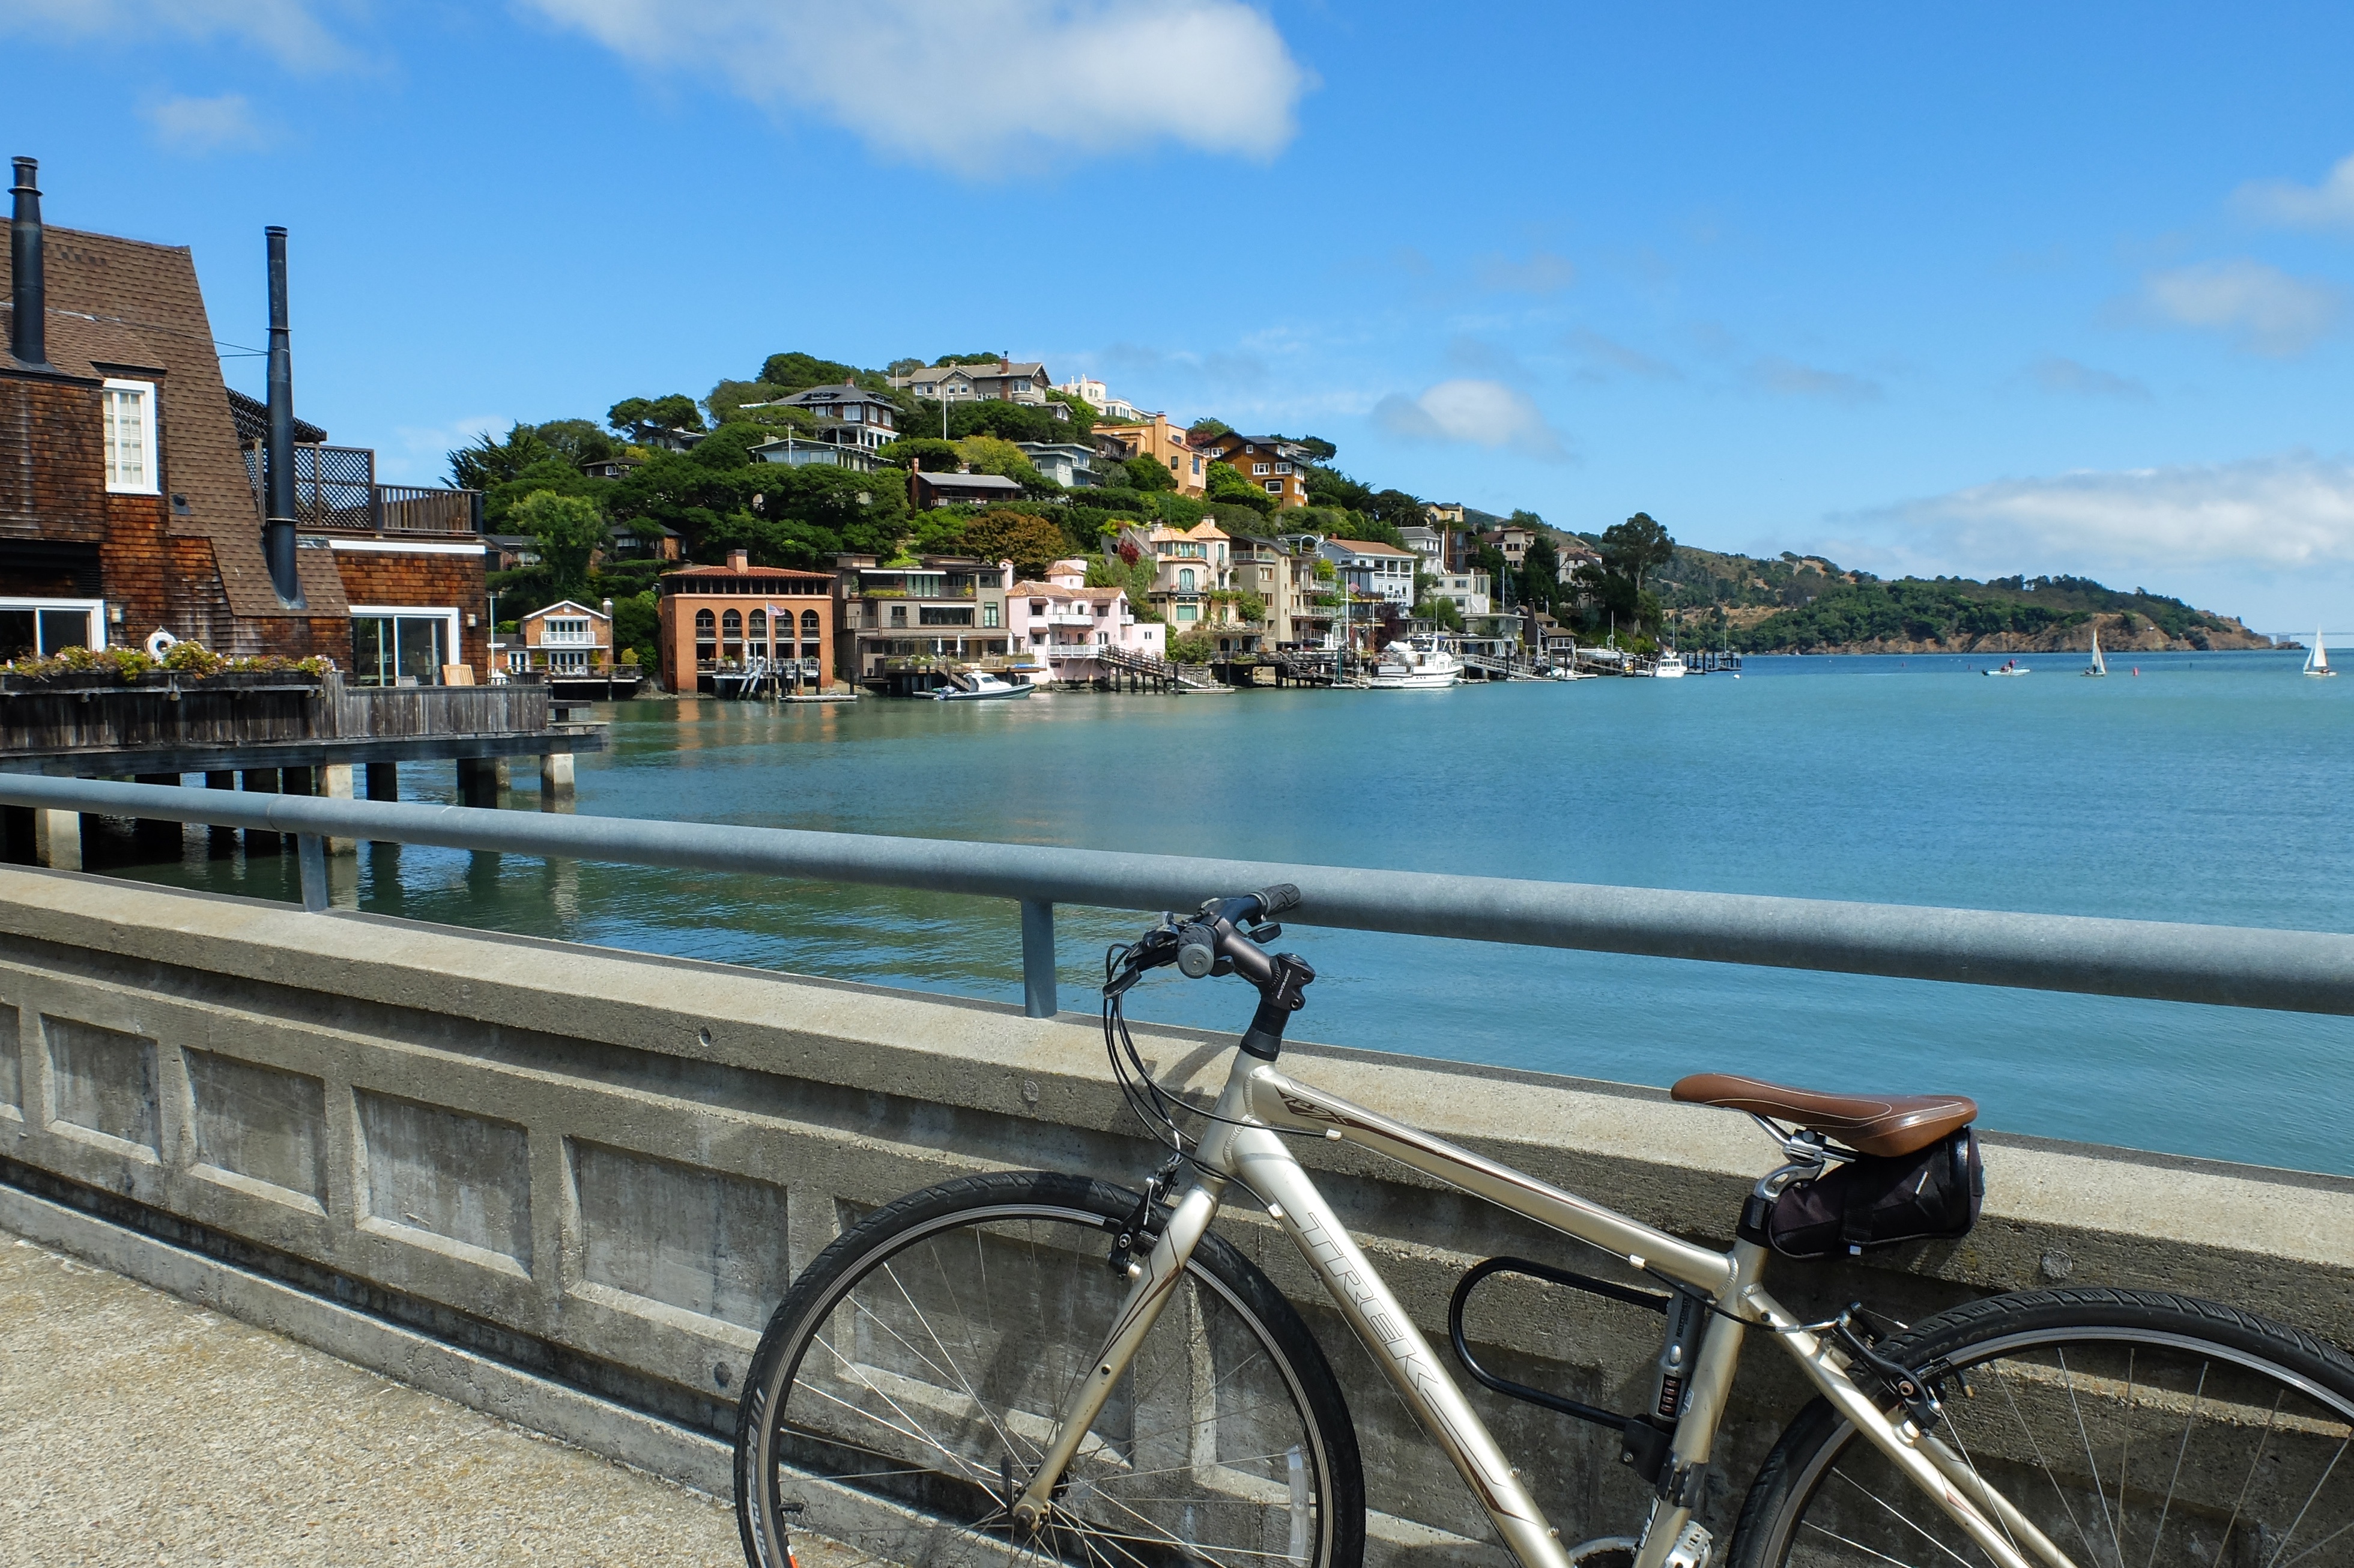
sea, coast, walkway, vacation, vehicle, tourism, waterway